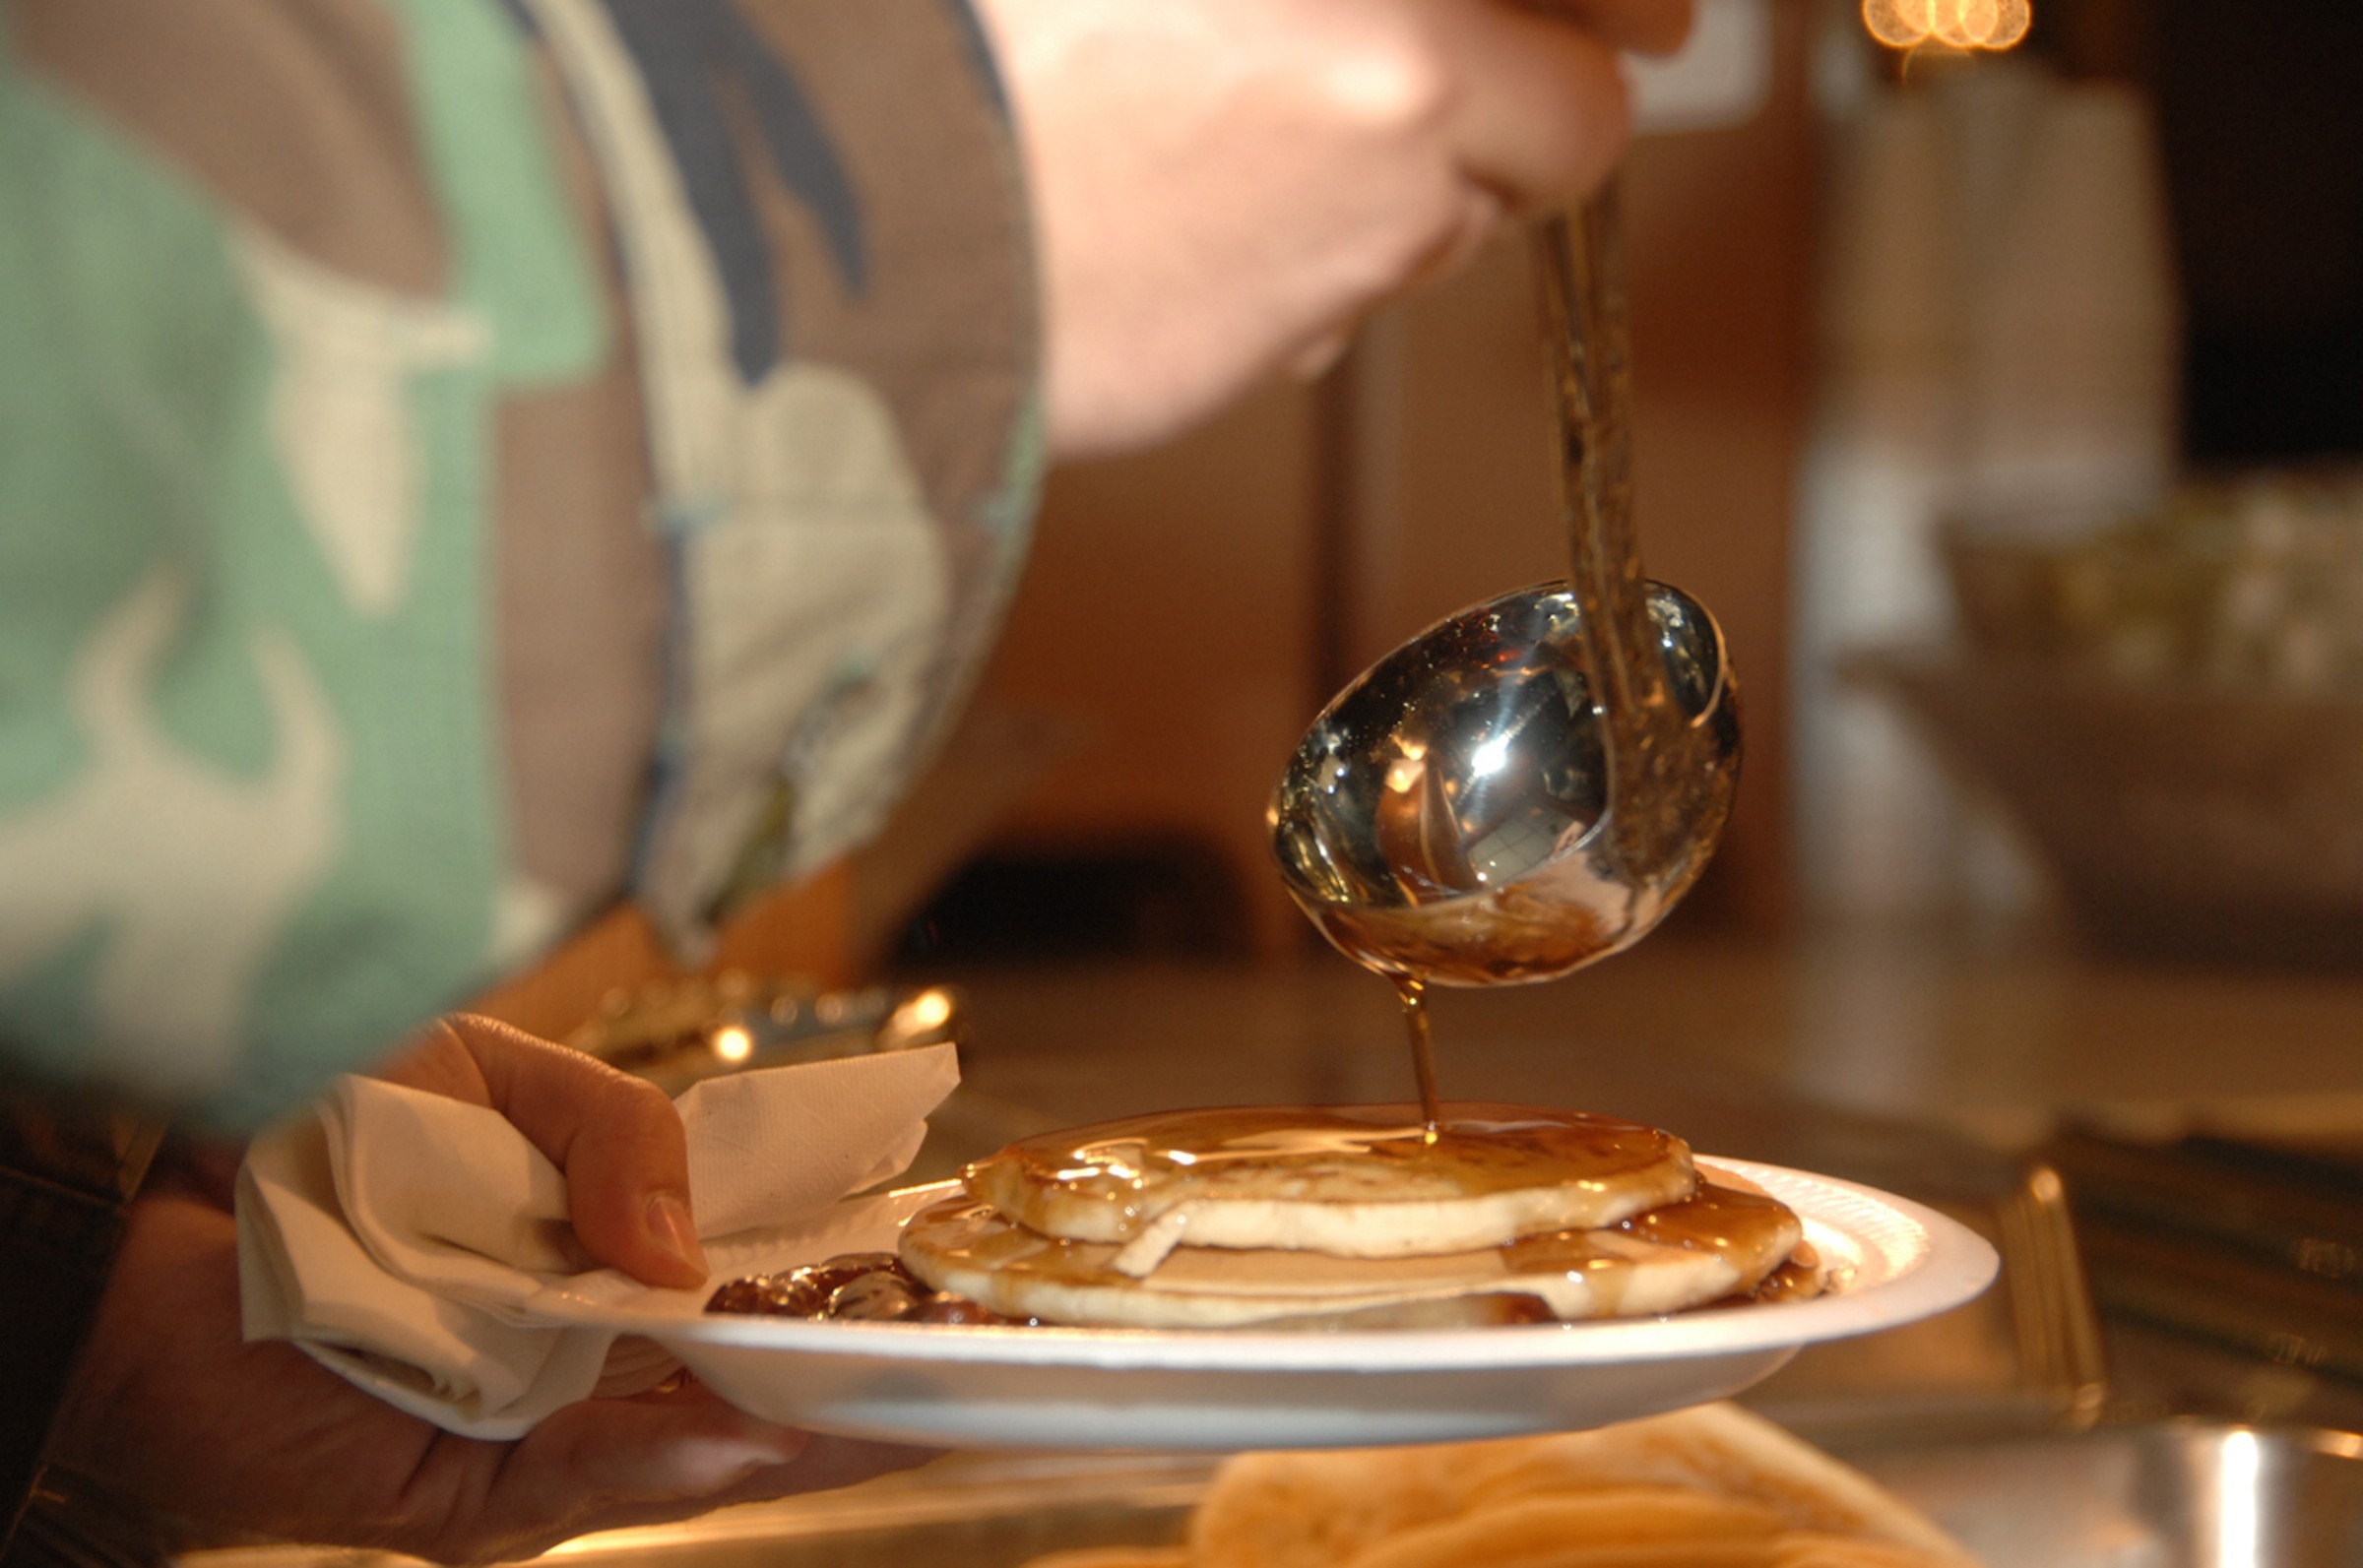
restaurant, meal, food, macro, drink, breakfast, syrup, pancake, close up, dining, dinner, pancakes, sense